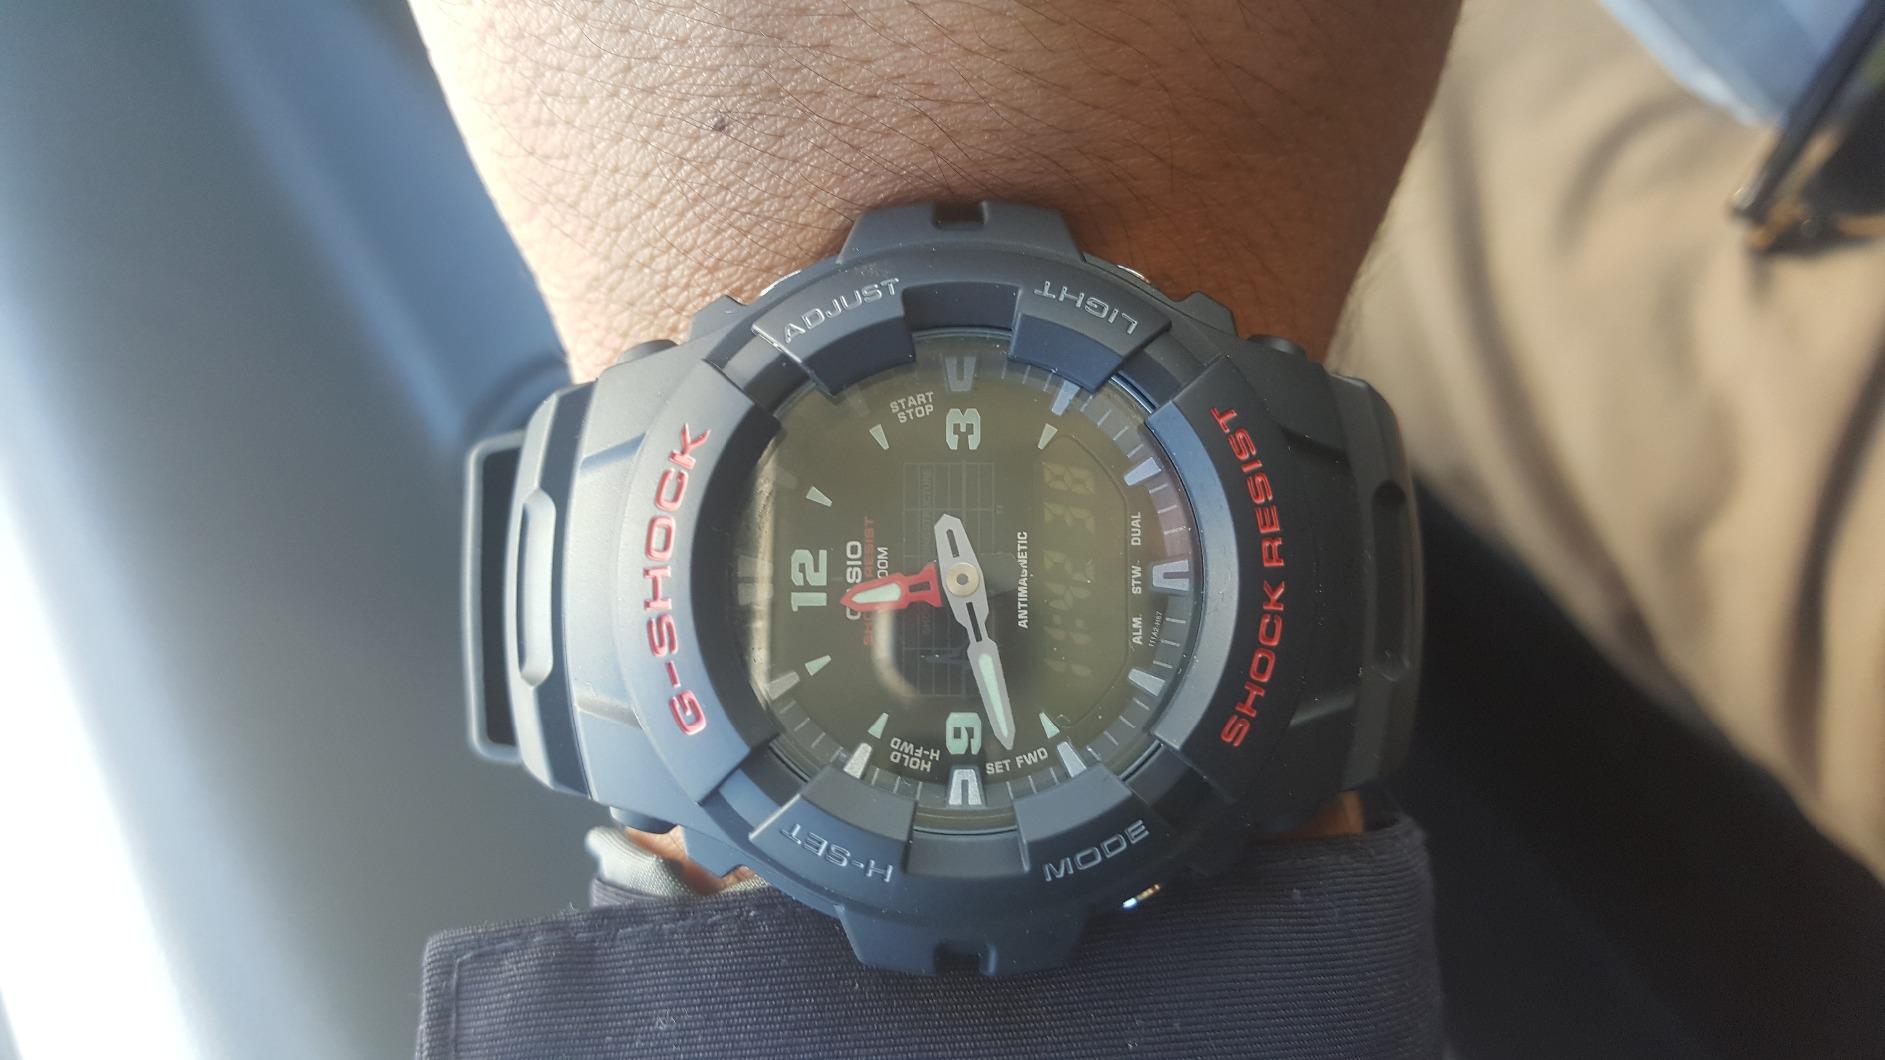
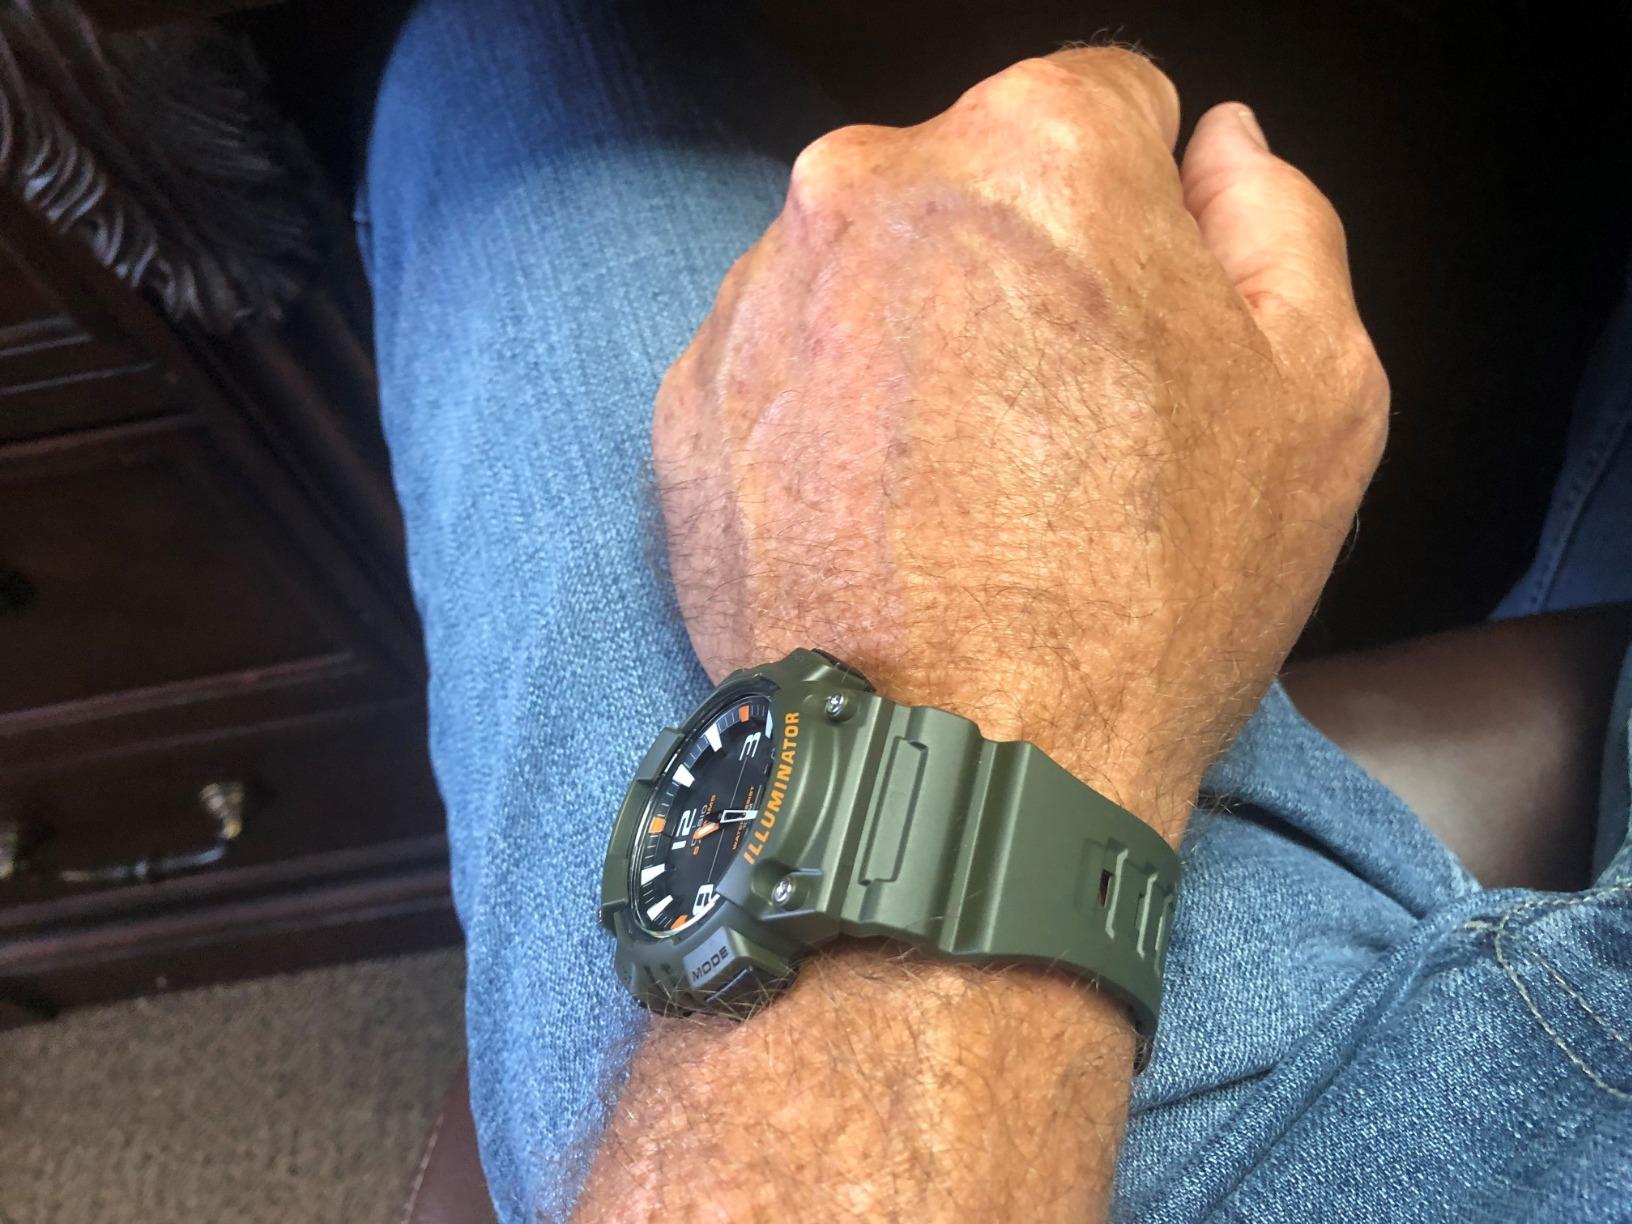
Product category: accessories_watch
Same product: no